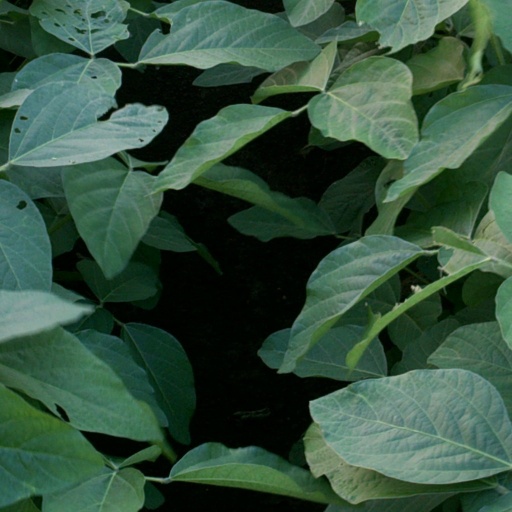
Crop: soybean